Germany

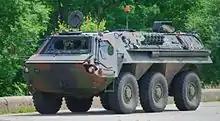
A German TPz Fuchs armoured personnel carrier

The territory of Germany can be divided into five terrestrial ecoregions: Atlantic mixed forests, Baltic mixed forests, Central European mixed forests, Western European broadleaf forests, and Alps conifer and mixed forests. , 51% of Germany's land area is devoted to agriculture, while 30% is forested and 14% is covered by settlements or infrastructure.